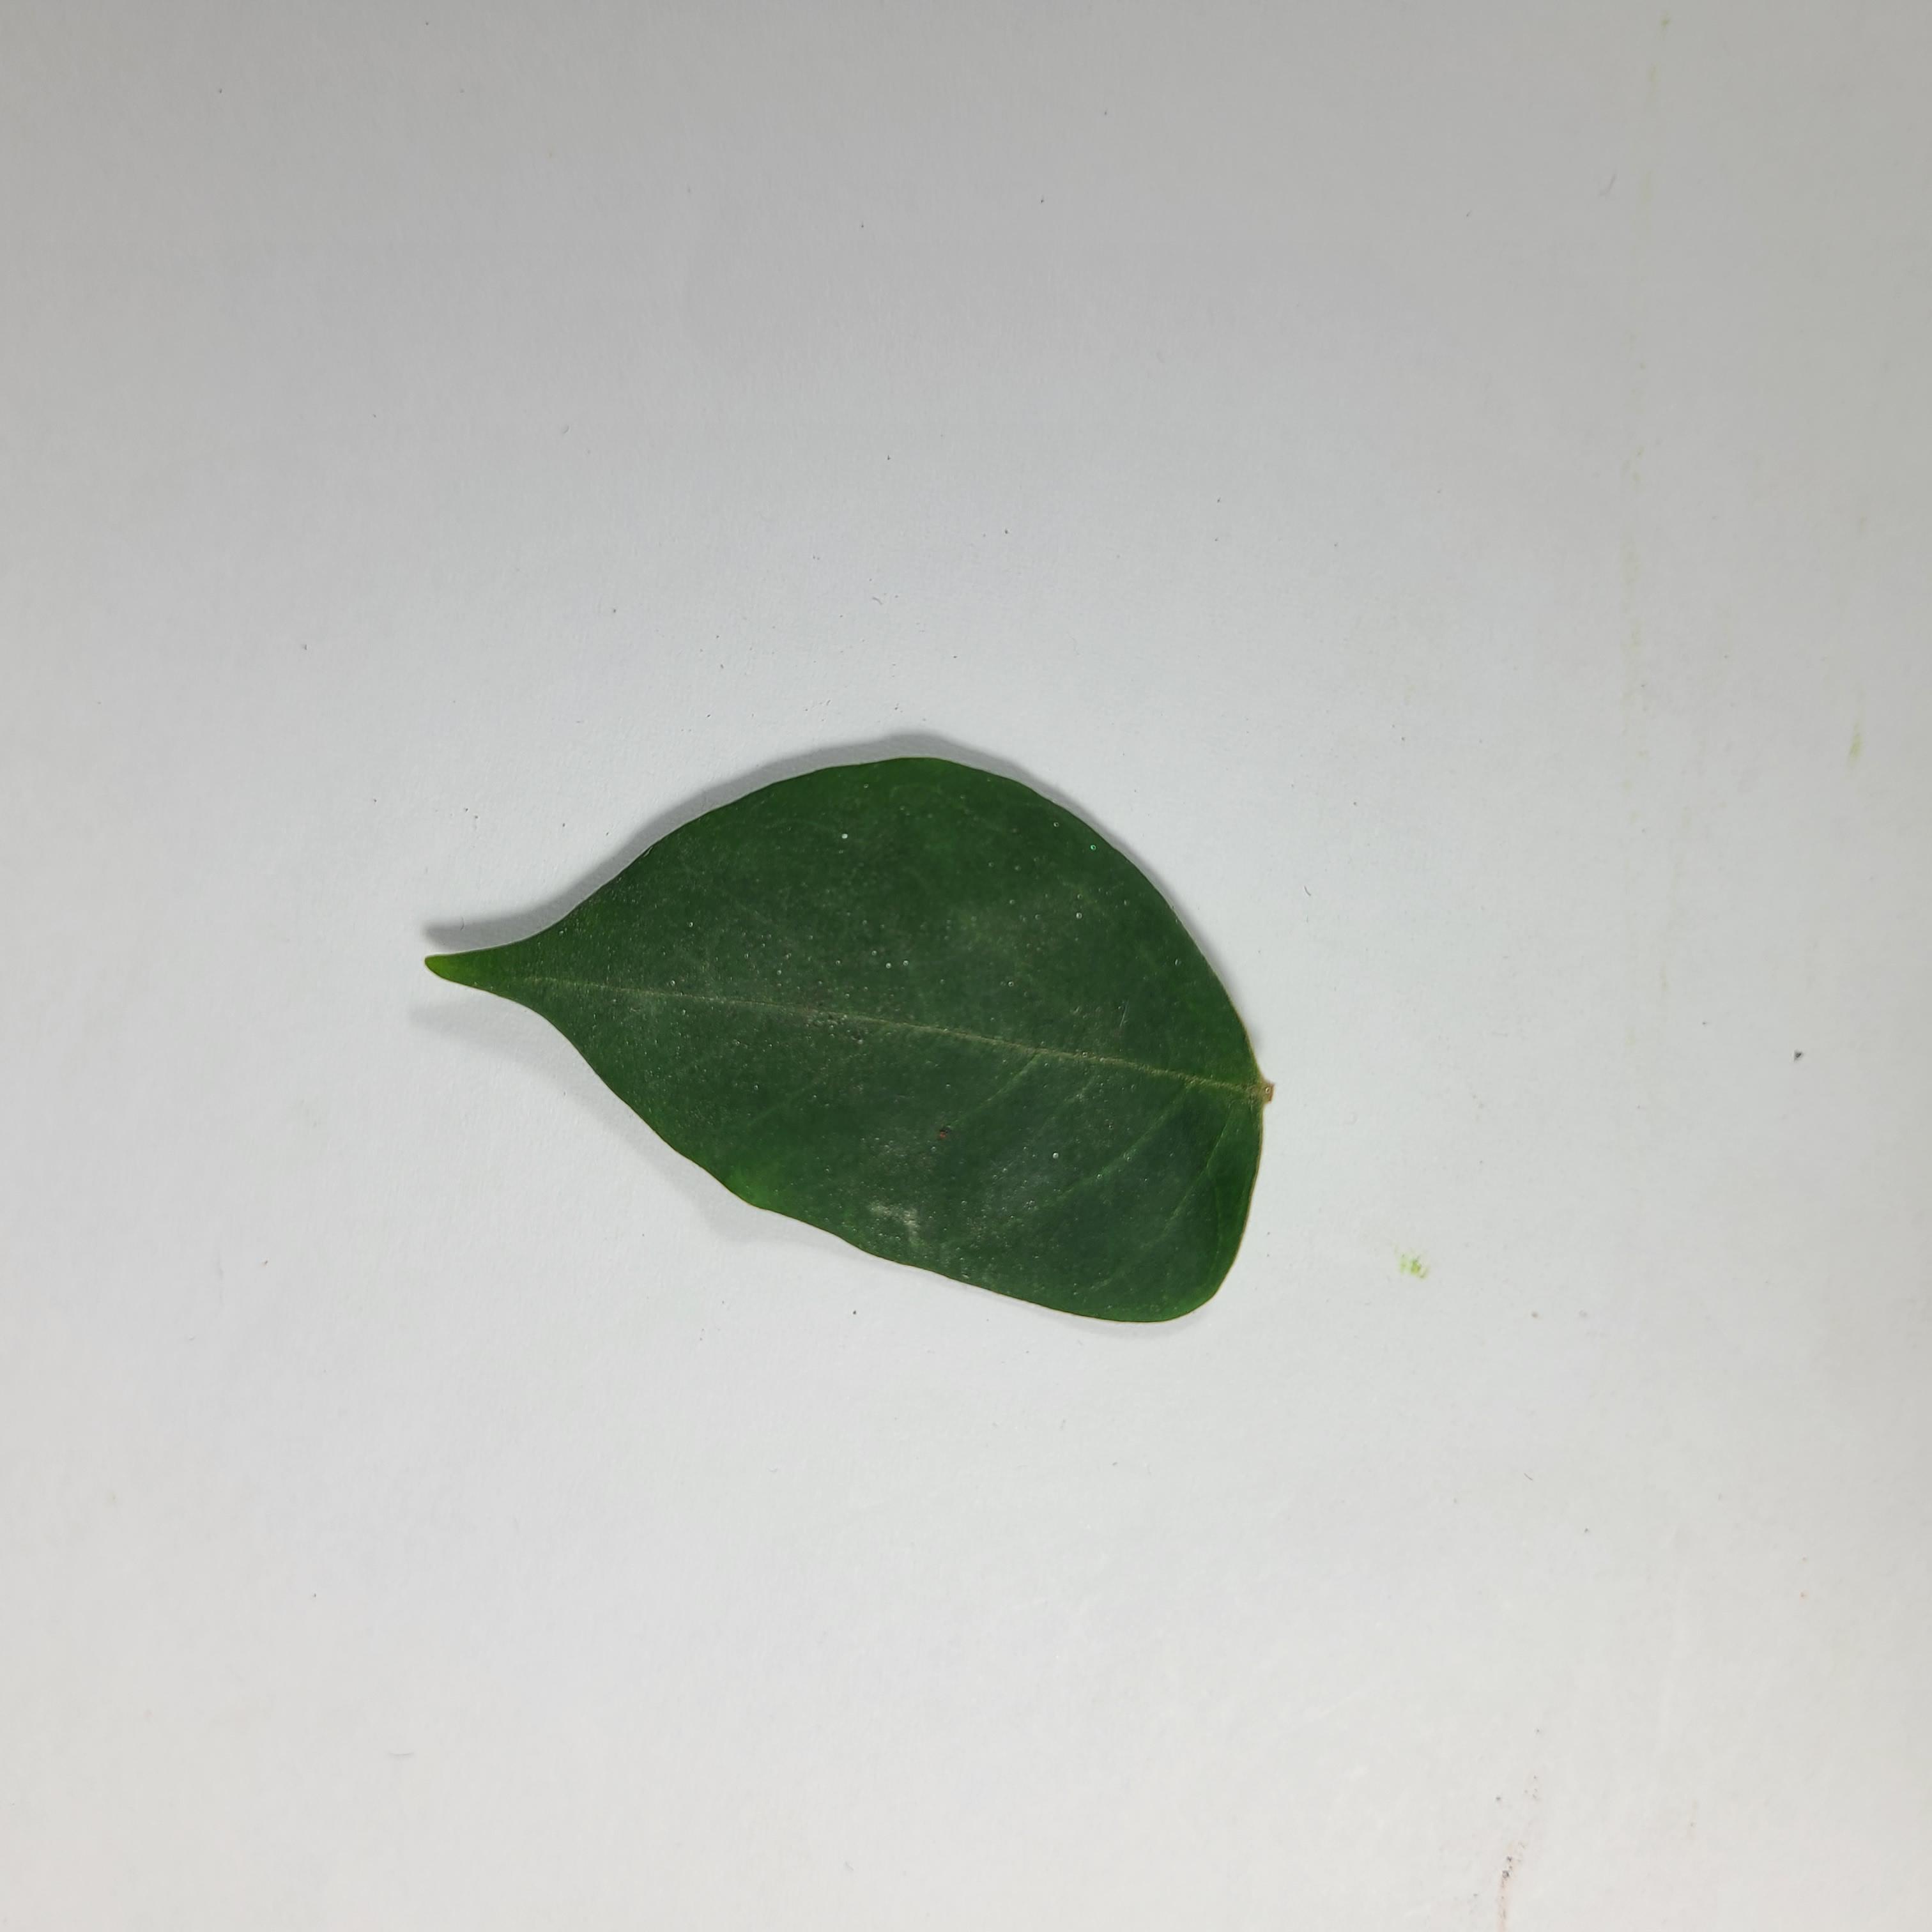
Label: Healthy Leaves